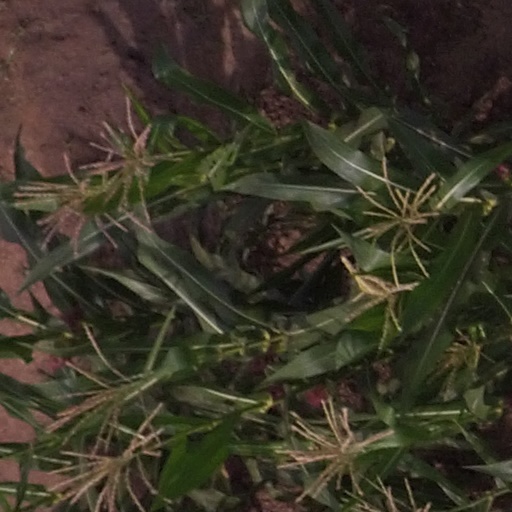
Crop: maize; corn